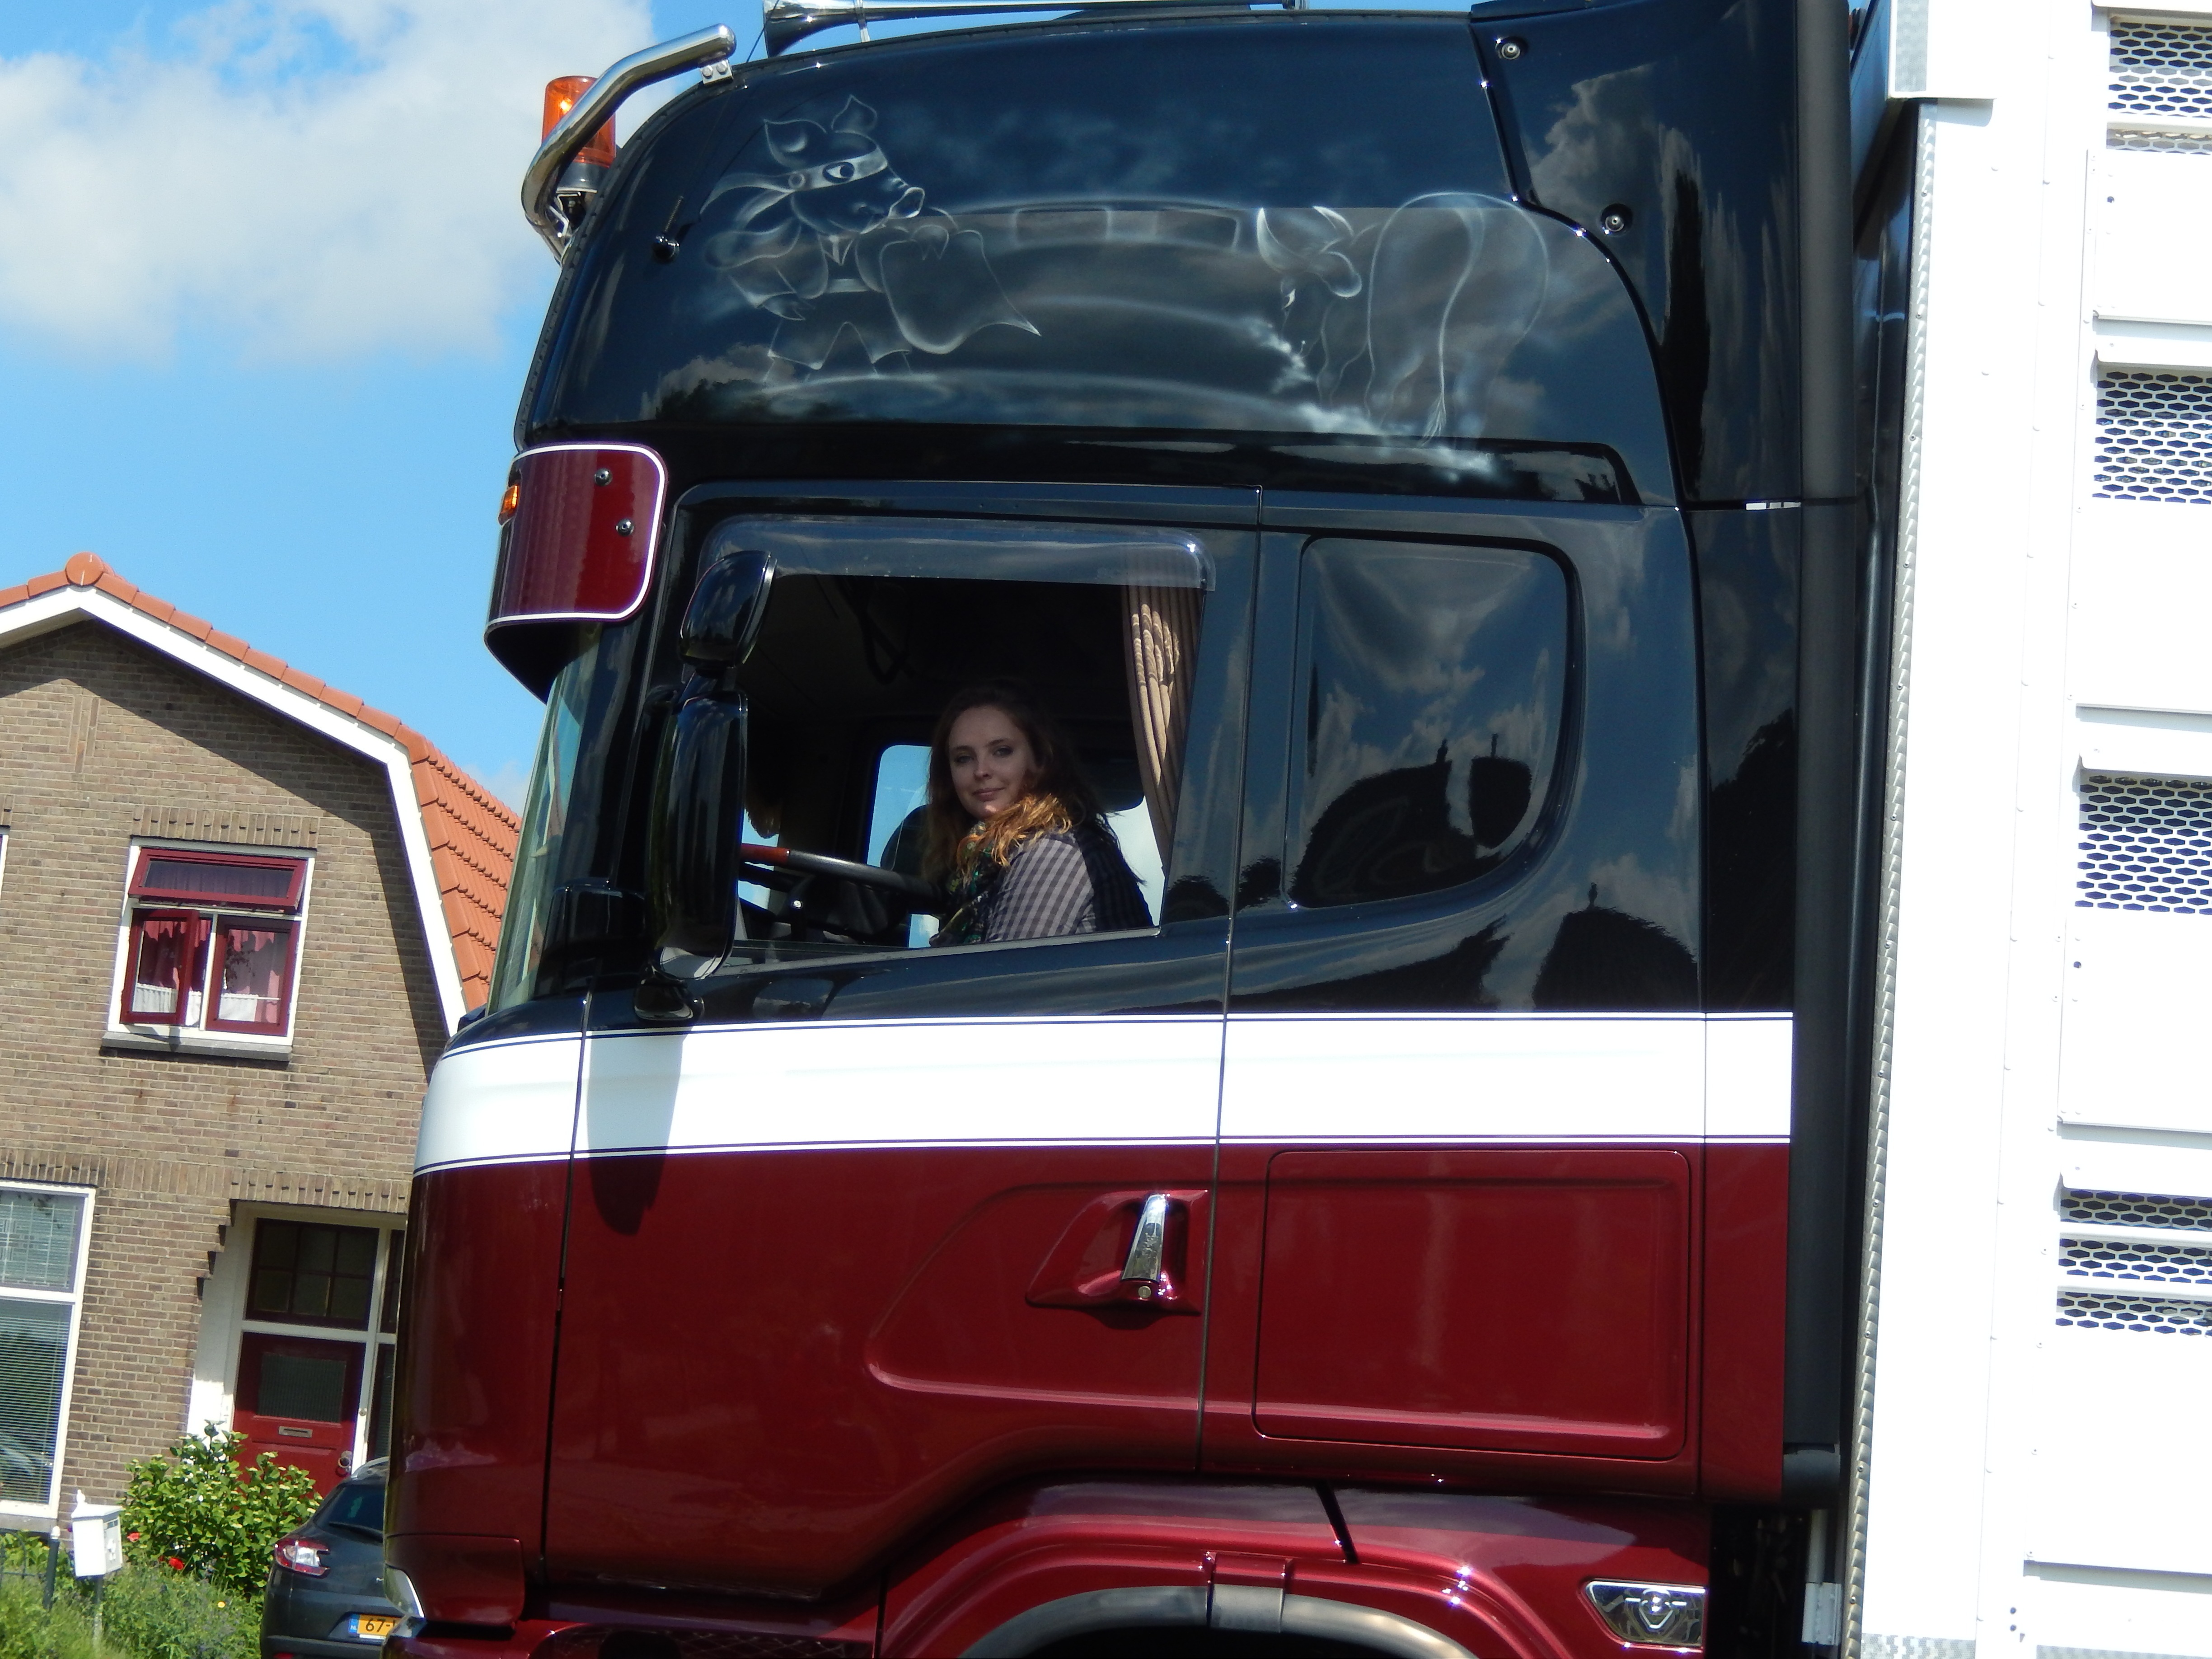
car, transport, truck, vehicle, public transport, motor vehicle, bus, driver, minibus, commercial vehicle, land vehicle, recreational vehicle, mode of transport, automotive exterior, female driver